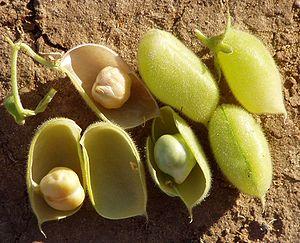
La gousse, surnommée par les premiers botanistes légume est un fruit à péricarpe sec à double déhiscence, les deux fentes isolant deux valves qui portent chacune une rangée de graines.
Cicer arietinum, le pois chiche, est une espèce de plantes dicotylédones de la famille des Fabaceae, sous-famille des Faboideae, originaire vraisemblablement de Méditerranée orientale. C'est une plante herbacée annuelle, cultivée pour ses graines comestibles, les pois-chiches. Le pois chiche détient un double record : haute teneur en glucides assimilables et pourcentage élevé en protéines végétales.